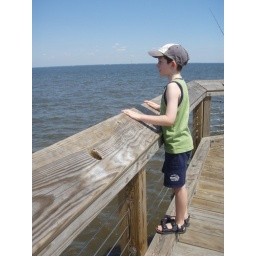
Ian watching the dogs swimming in the water